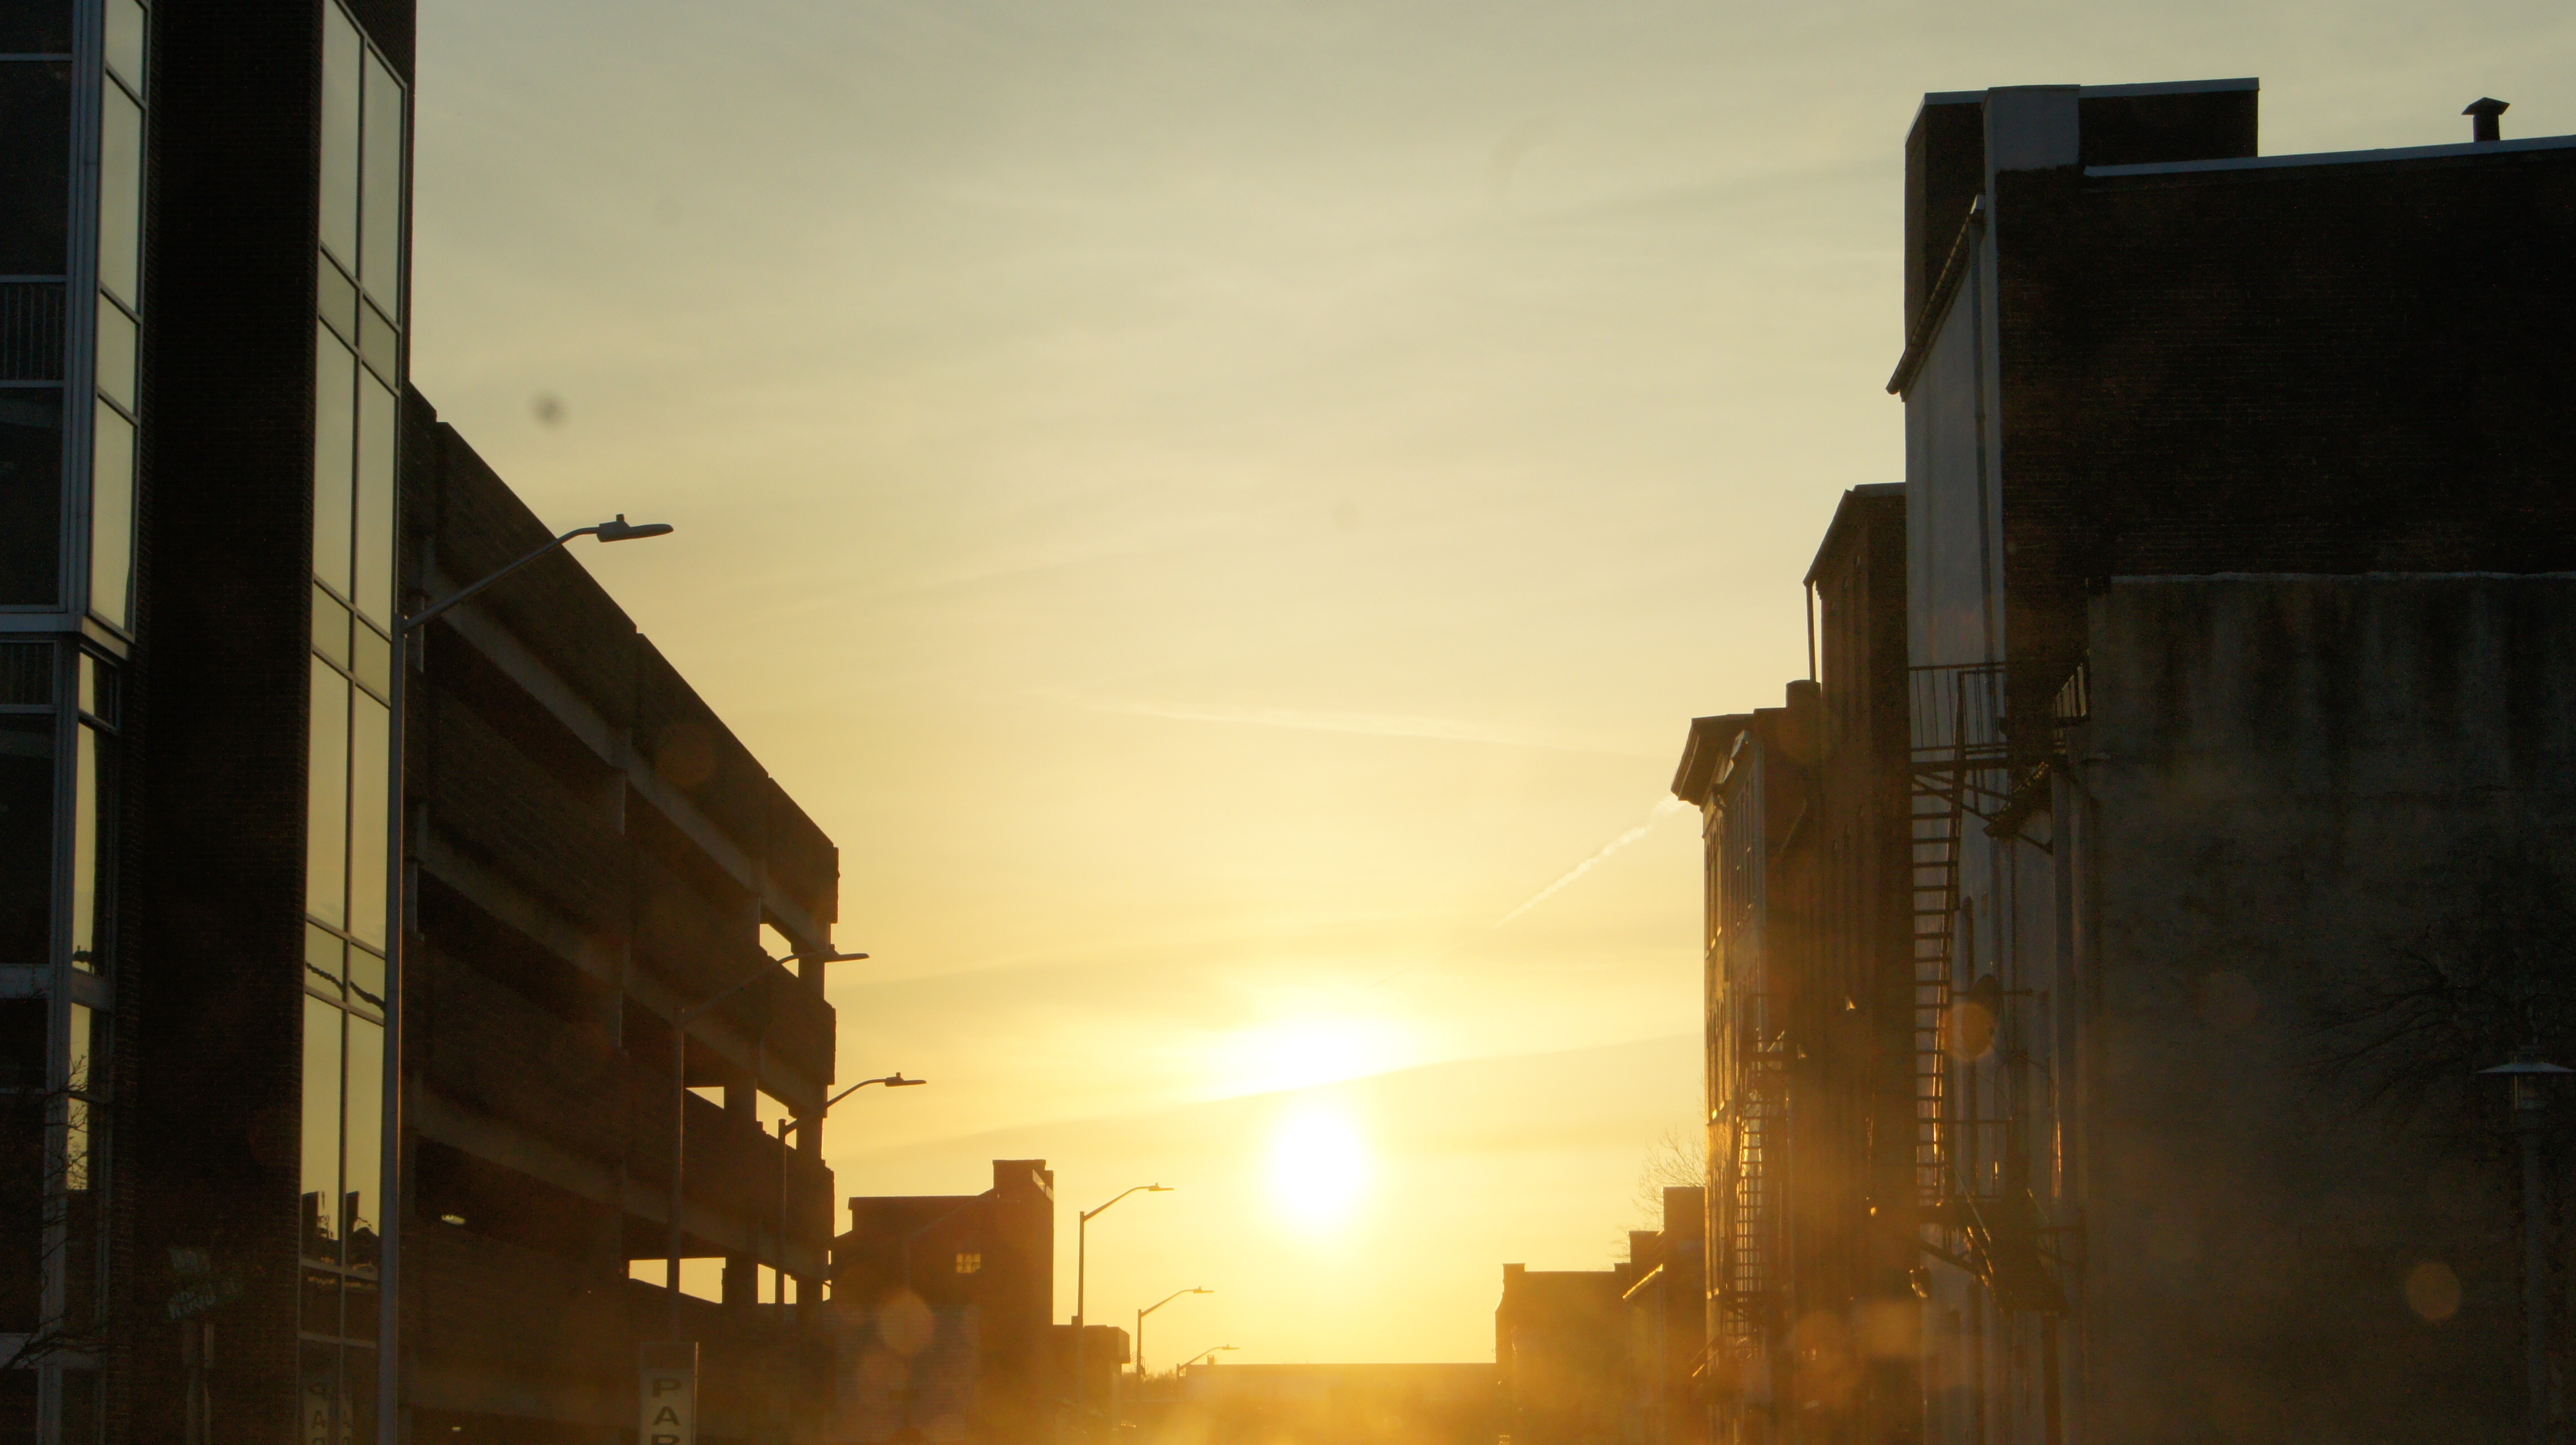
light, sky, sunset, road, street, sunlight, morning, dusk, evening, infrastructure, urban area, atmospheric phenomenon